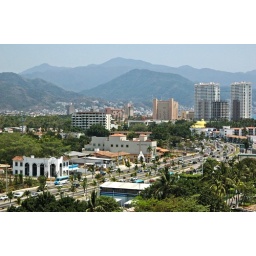
A highway to Puerto Vallarta Centro. View from the cruise ship docked in the port.